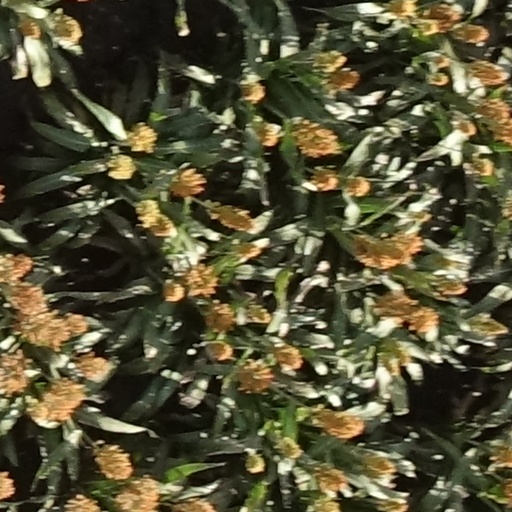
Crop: sorghum